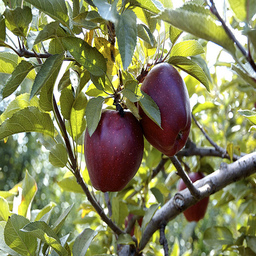
Label: Apple